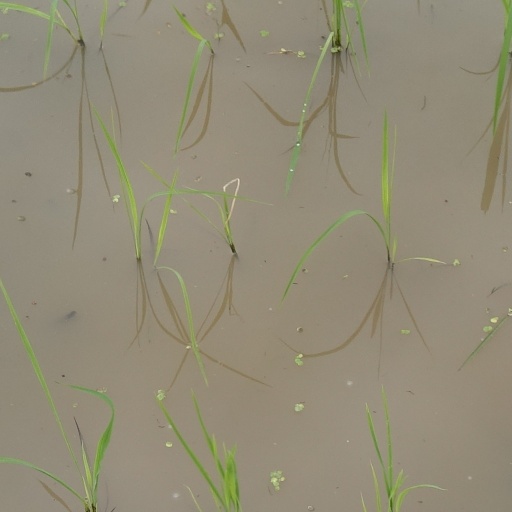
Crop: rice